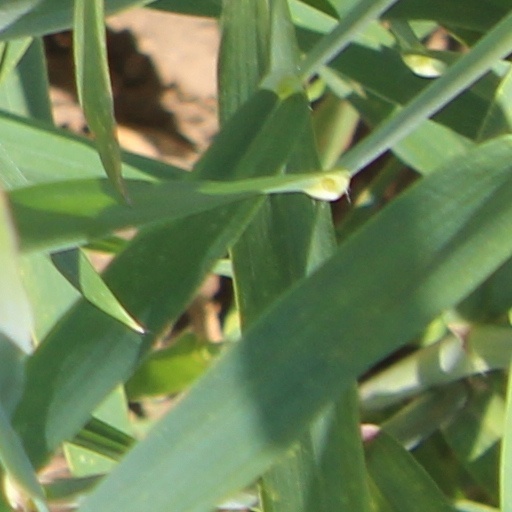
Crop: wheat